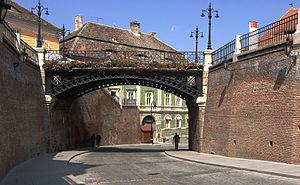
Cette liste de ponts de Roumanie présente les ponts remarquables de Roumanie, tant par leurs caractéristiques dimensionnelles, que par leur intérêt architectural ou historique.